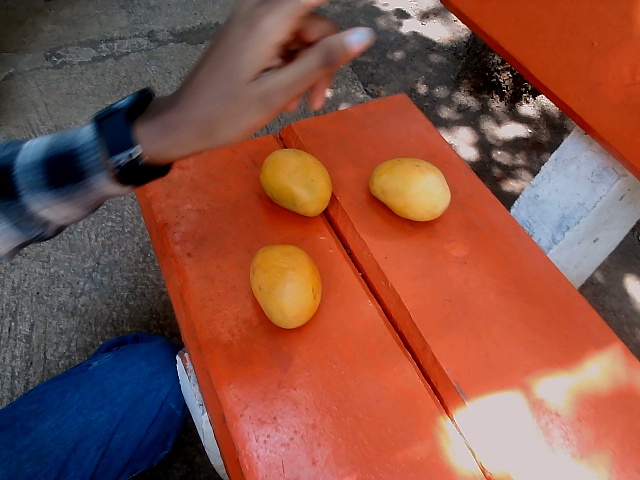
Label: Ripe_Mango